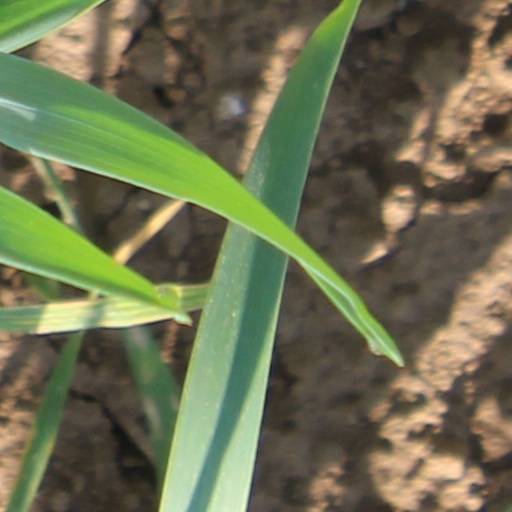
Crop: wheat